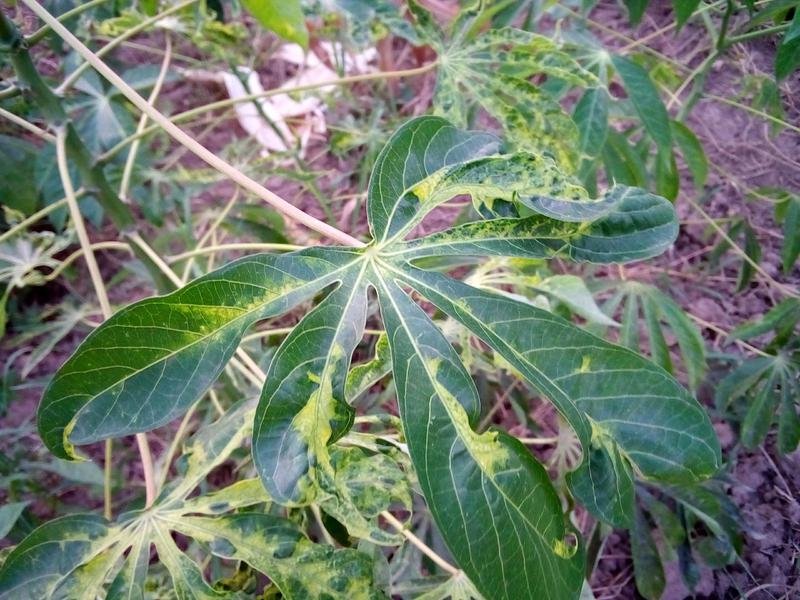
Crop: cassava
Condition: mosaic_disease